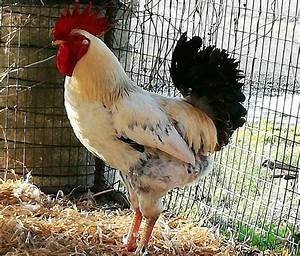
Label: chicken